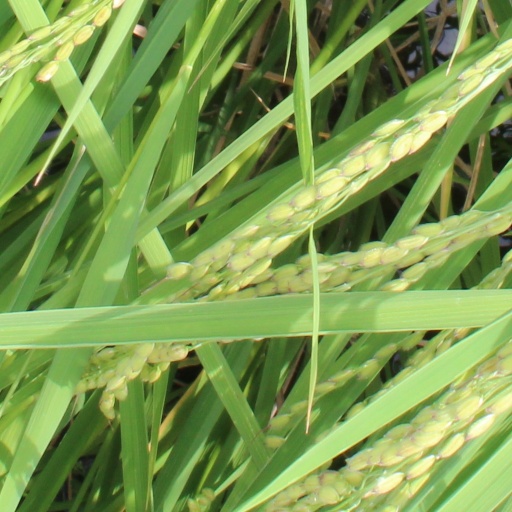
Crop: rice